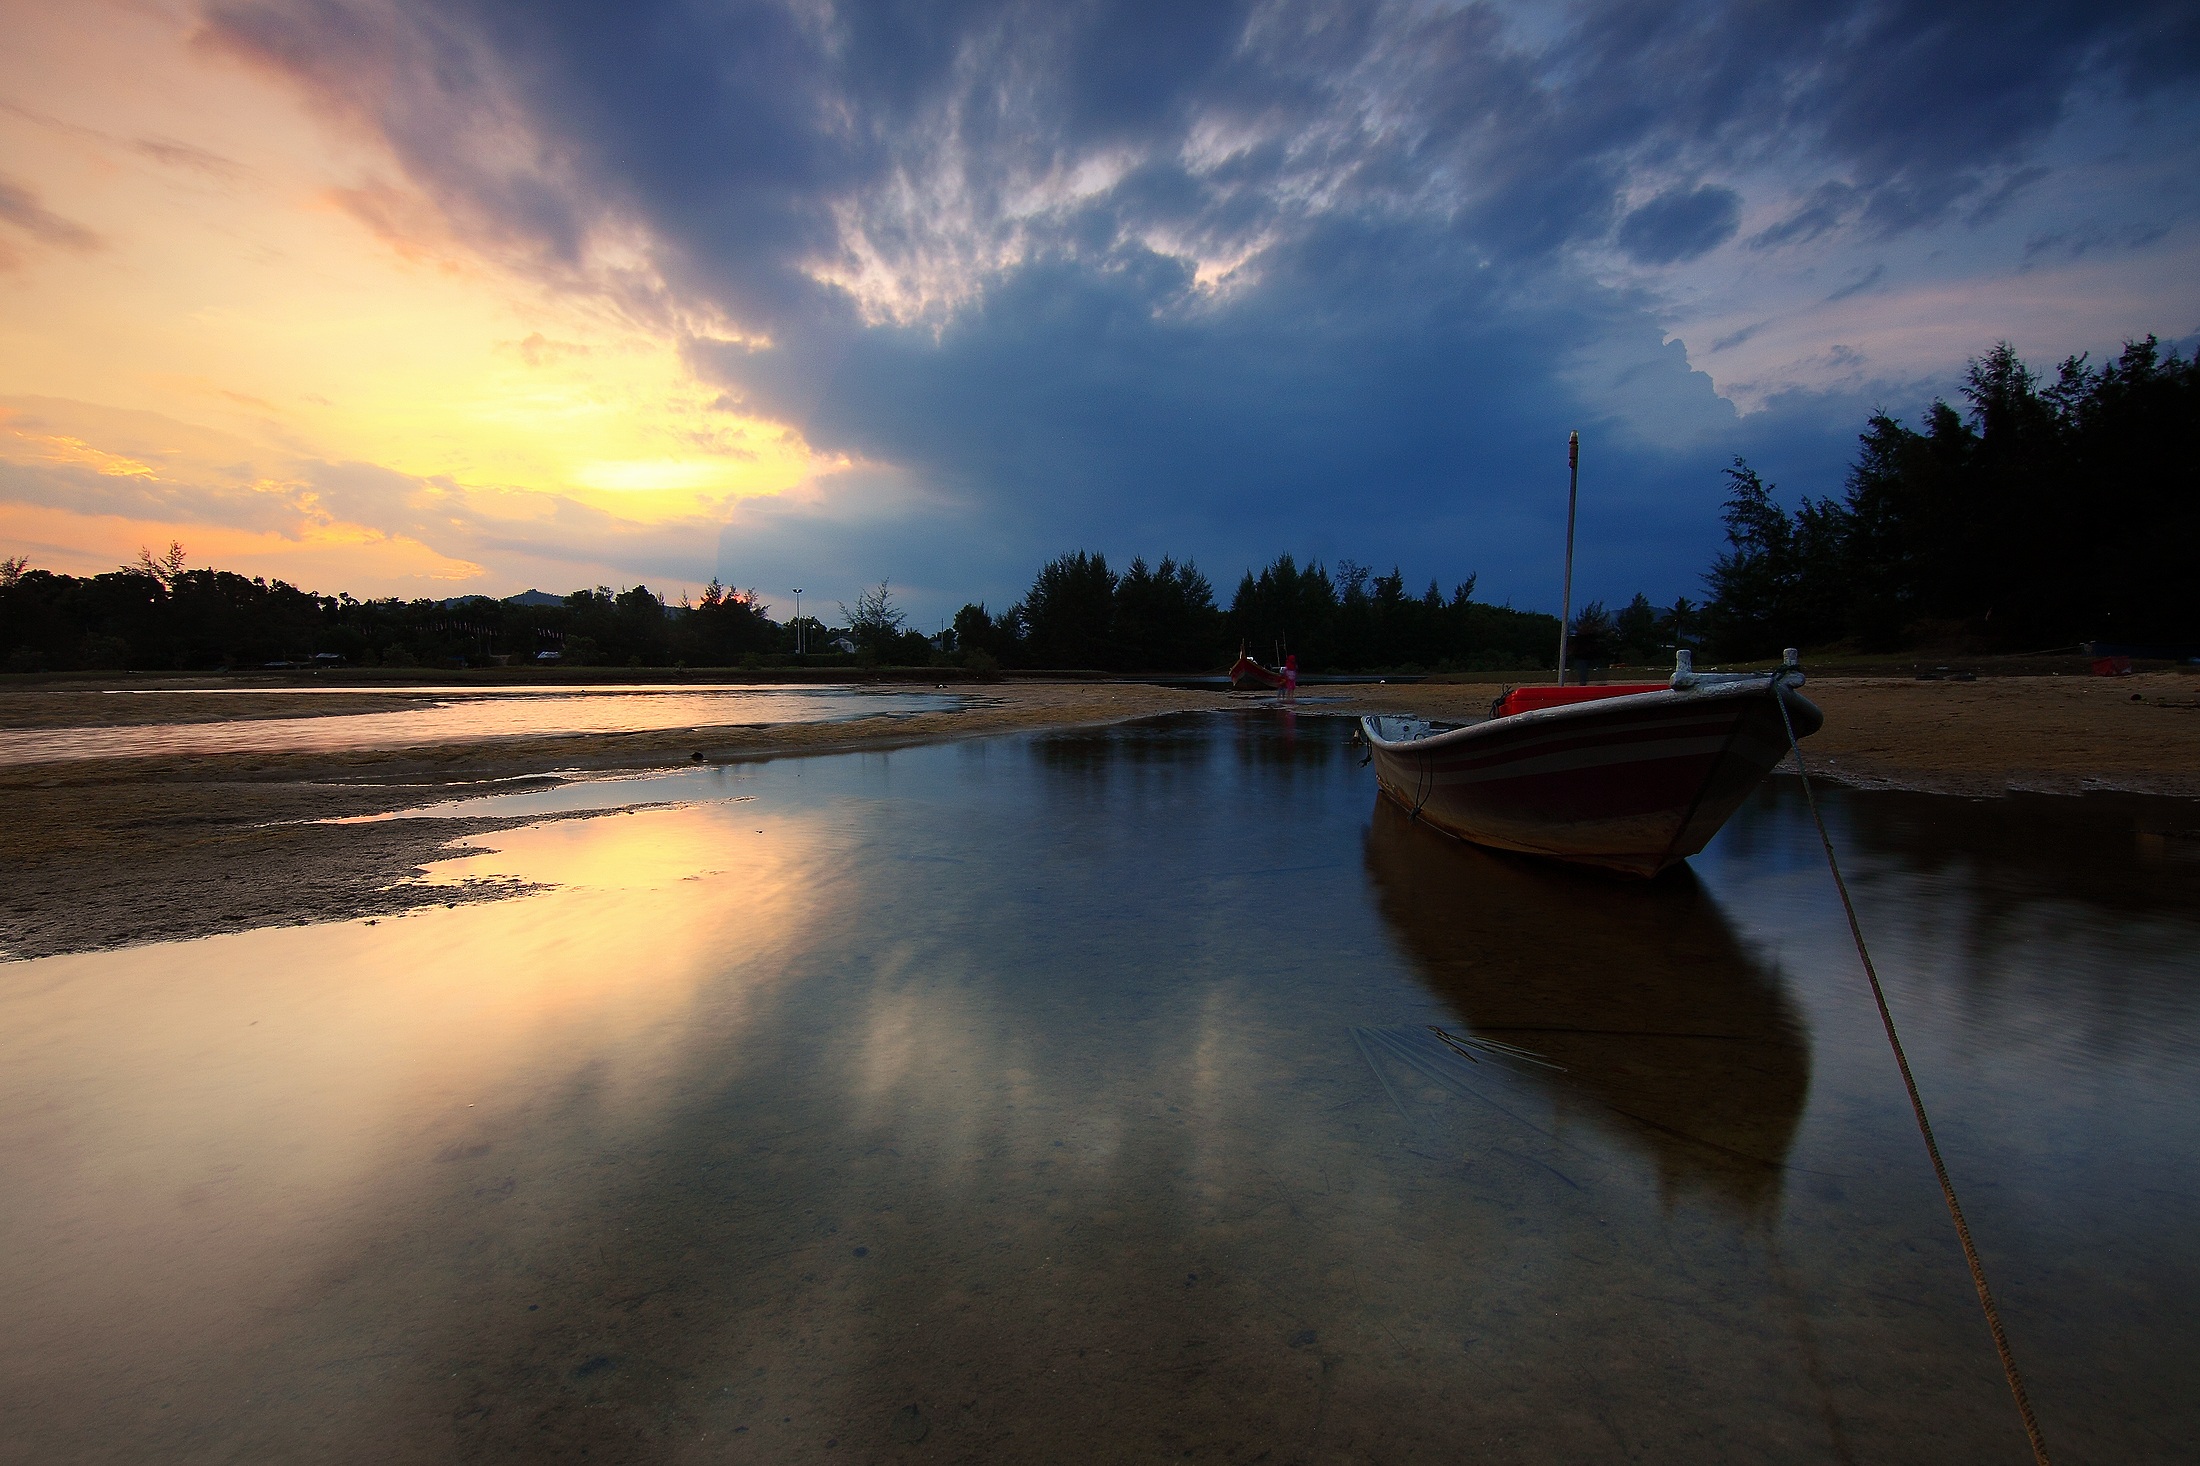
landscape, sea, coast, water, cloud, sky, sun, sunrise, sunset, boat, sunlight, morning, shore, wave, lake, dawn, river, dusk, evening, reflection, vehicle, bay, outdoors